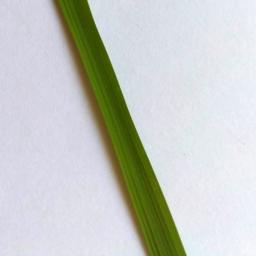
Label: Rice___Healthy